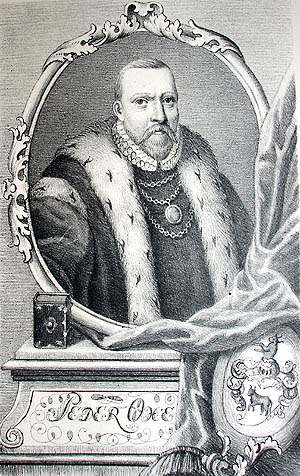
Peder Oxe til Nielstrup
Peder Oxe var dansk rigsråd og rigshofmester.